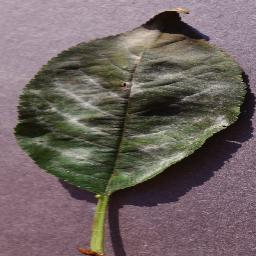
Label: Cherry___Powdery_mildew